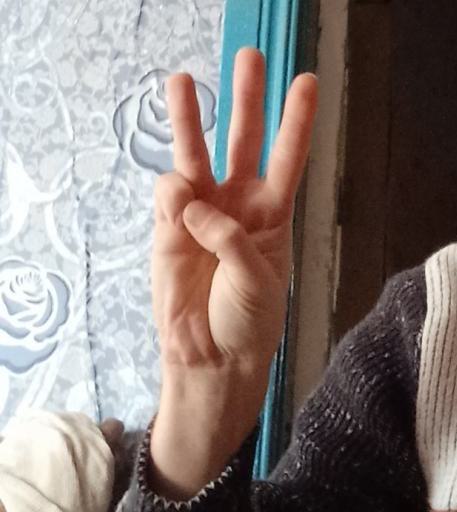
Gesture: three